Kabul International Airport

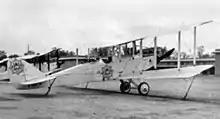
An Avro 504 was one of the first aircraft to be used by the Afghan Air Force.

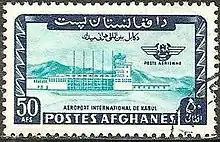
A 1968 Afghan postage stamp depicting the airport

Kabul Airport was originally built during the Kingdom of Amanullah Khan in the 1920s, which housed aircraft of the Afghan Air Force and Afghan Post. It was modernized in 1960 by Soviet engineers. The airport was locally named Khwaja Rawash Airport because it was built in the area called Khwaja Rawash. Foreign tourists began visiting Afghanistan via Kabul Airport. This era ended after the 1978 Saur Revolution, especially after the 1979 Soviet invasion.